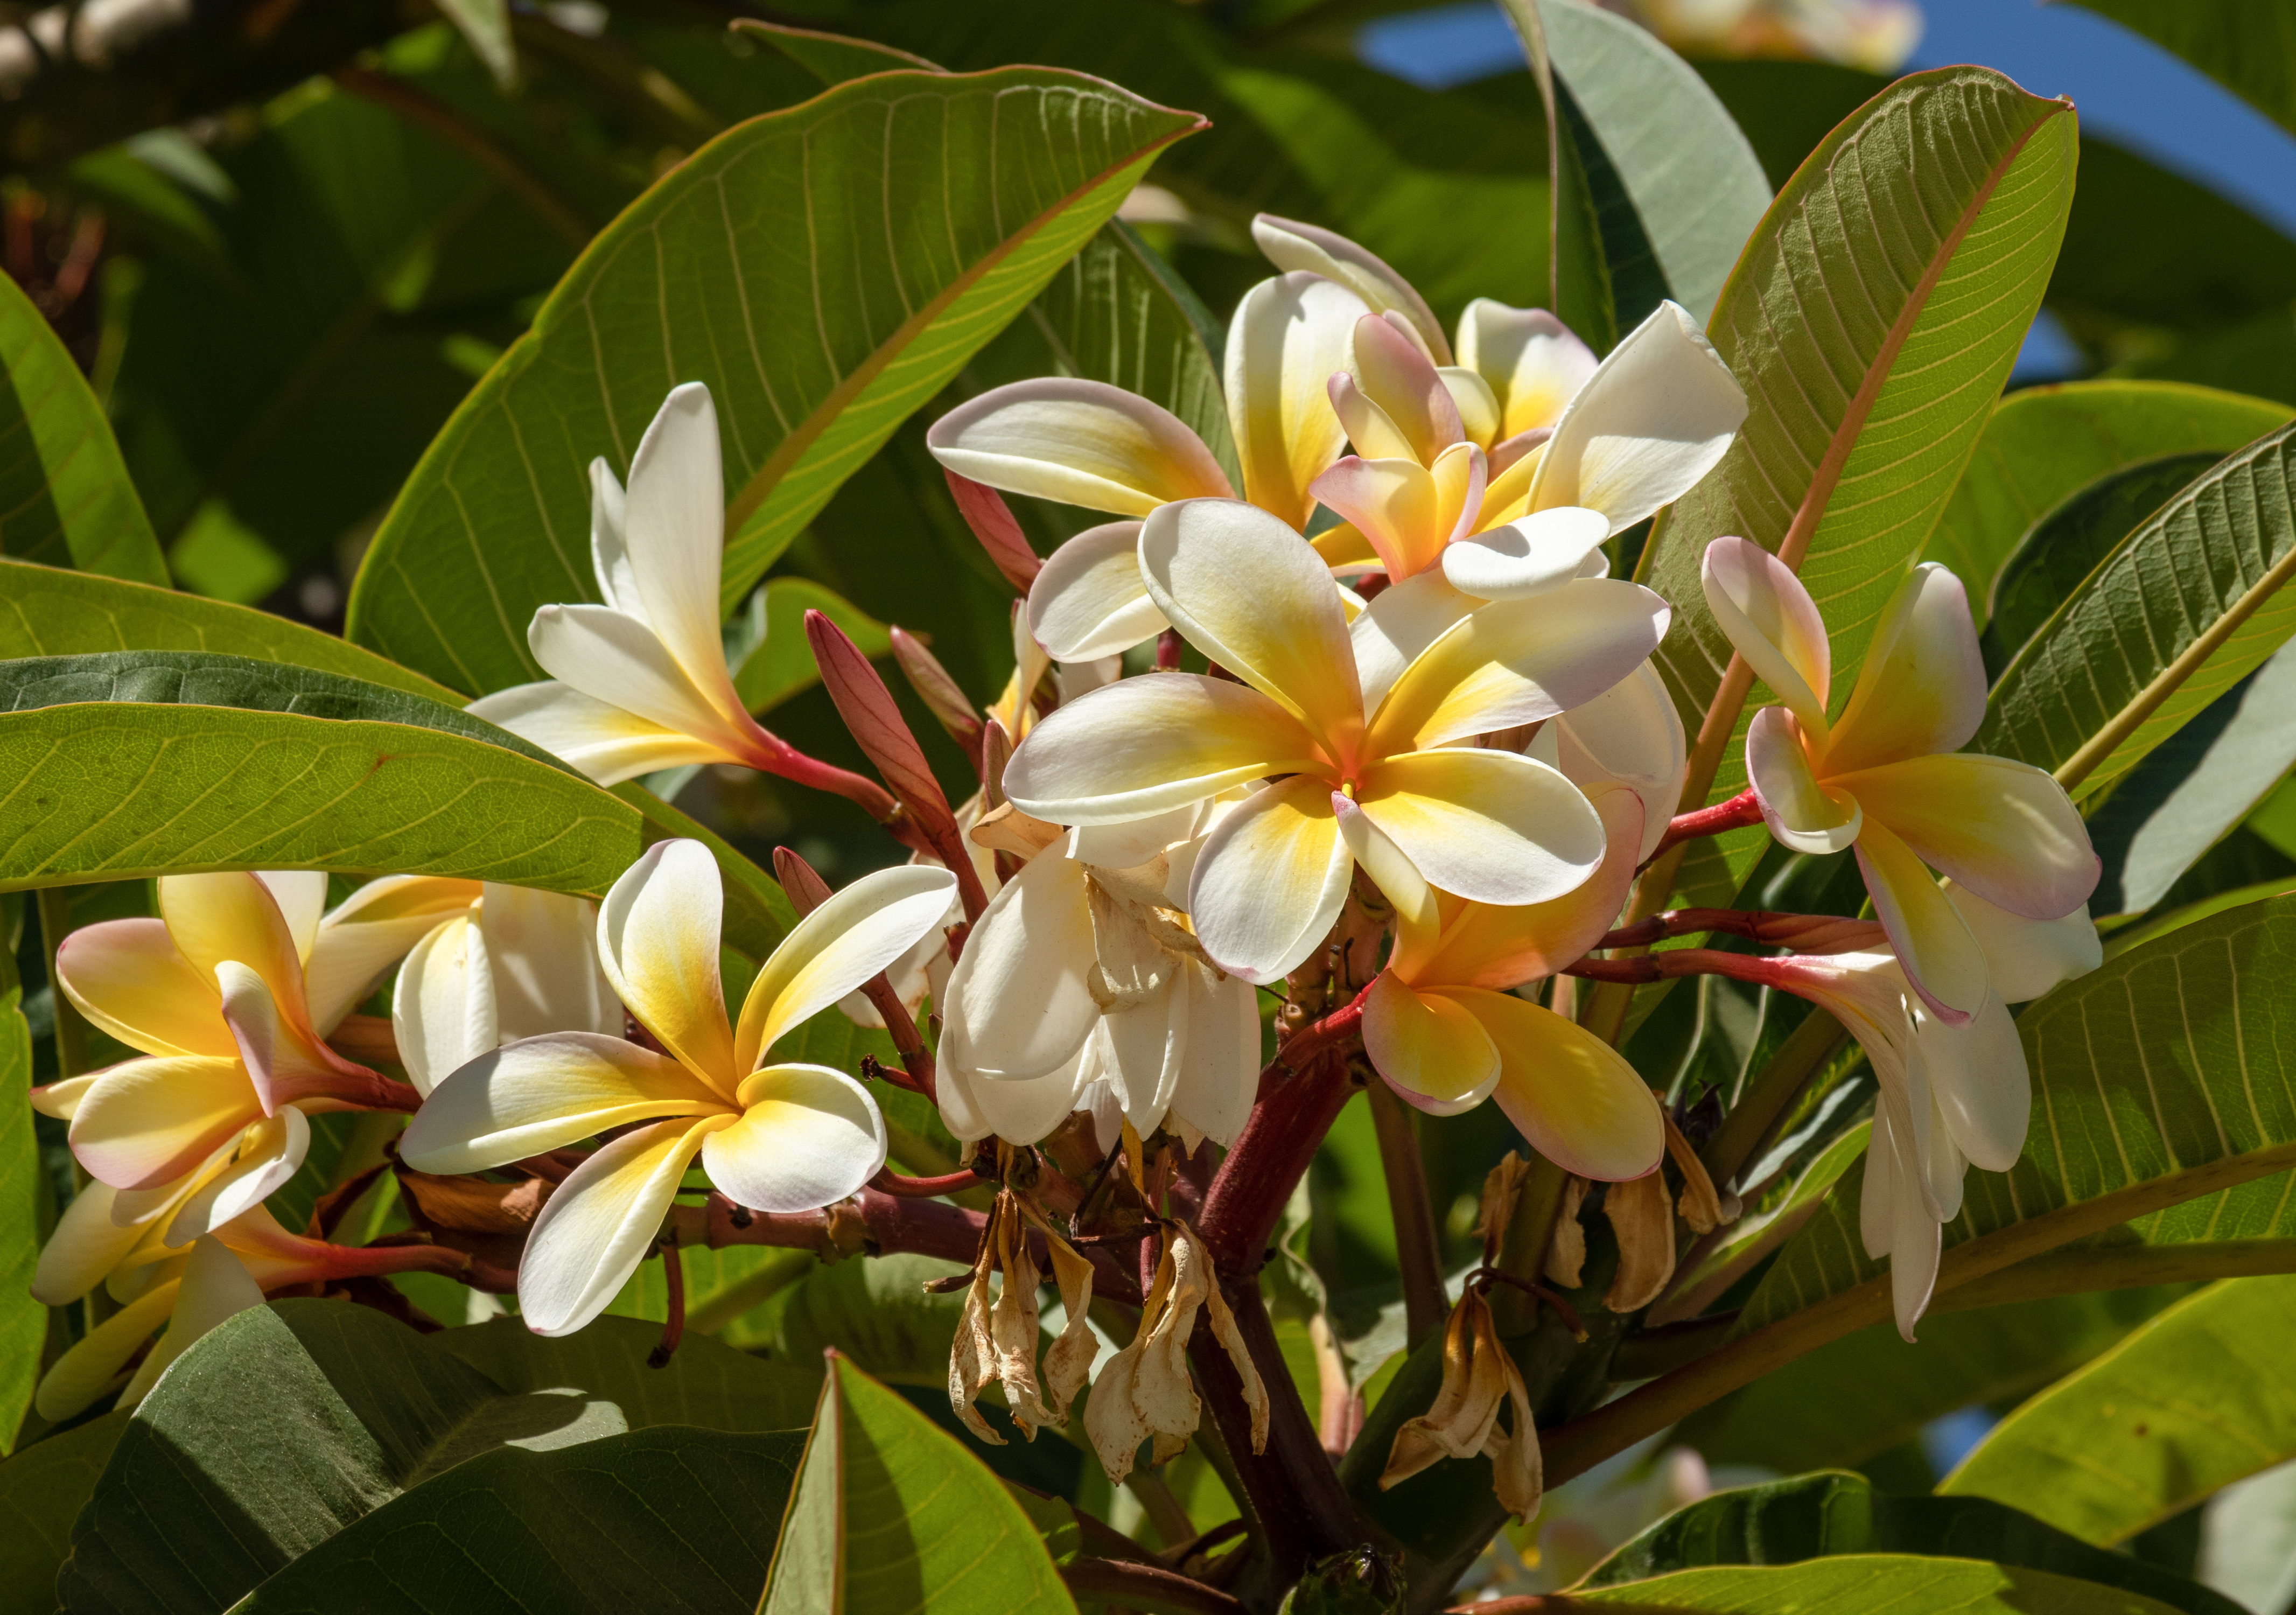
plumeria, flower, frangipani, plant, petal, botany, flowering plant, terrestrial plant, magnolia family, magnolia